Arroz con huevo frito
Also known as:
ar - Arabic: قائمة أطباق الأرز
arz - Egyptian Arabic: اطباق الرز
fr - French: Cuisine du riz
id - Indonesian: Daftar hidangan nasi
zh - Chinese: 米食列表
Category: rice (mixed rice)
Cuisine: Central American, South American
Associated cuisines: Central American, South American
Area: Central America, South America
Countries: United States
Region: Northern America

The dish is made with rice with fried egg.

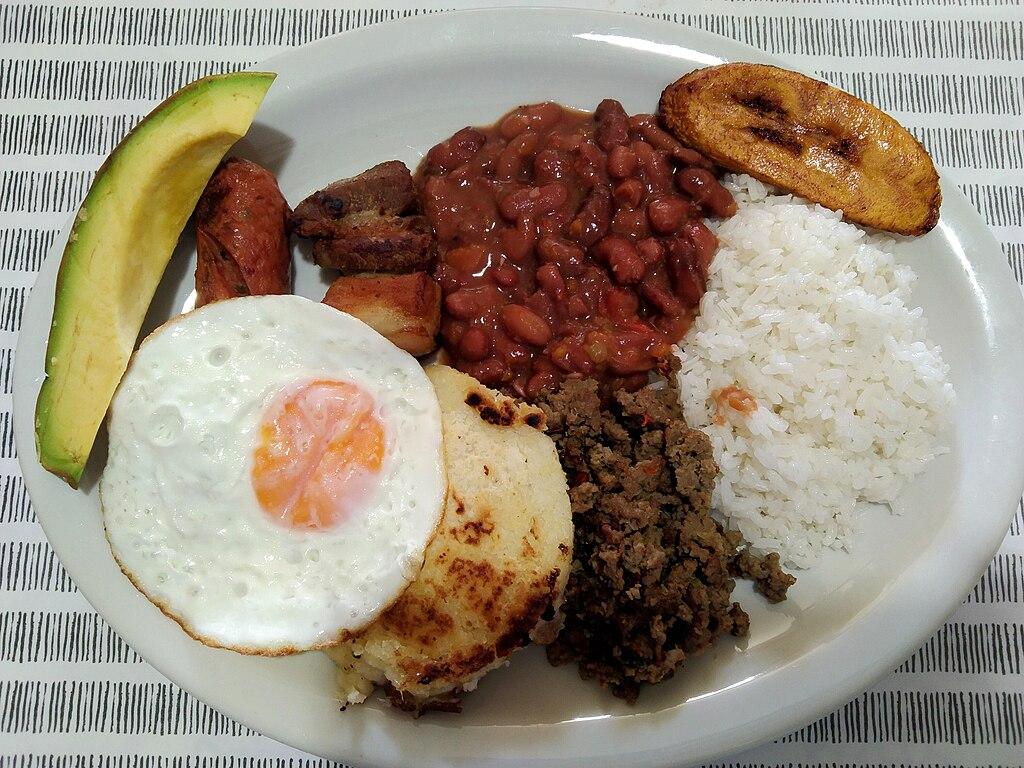
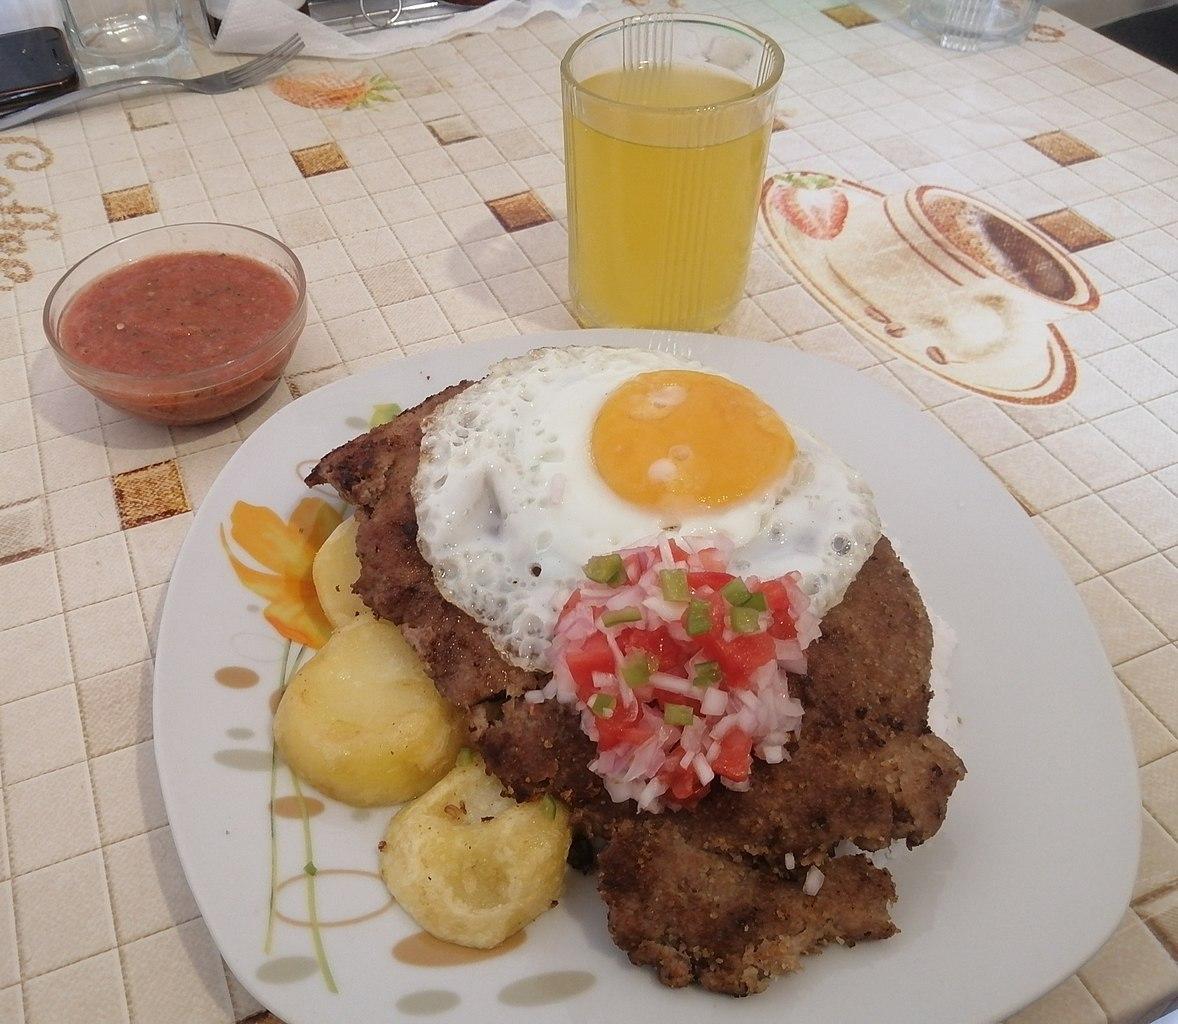